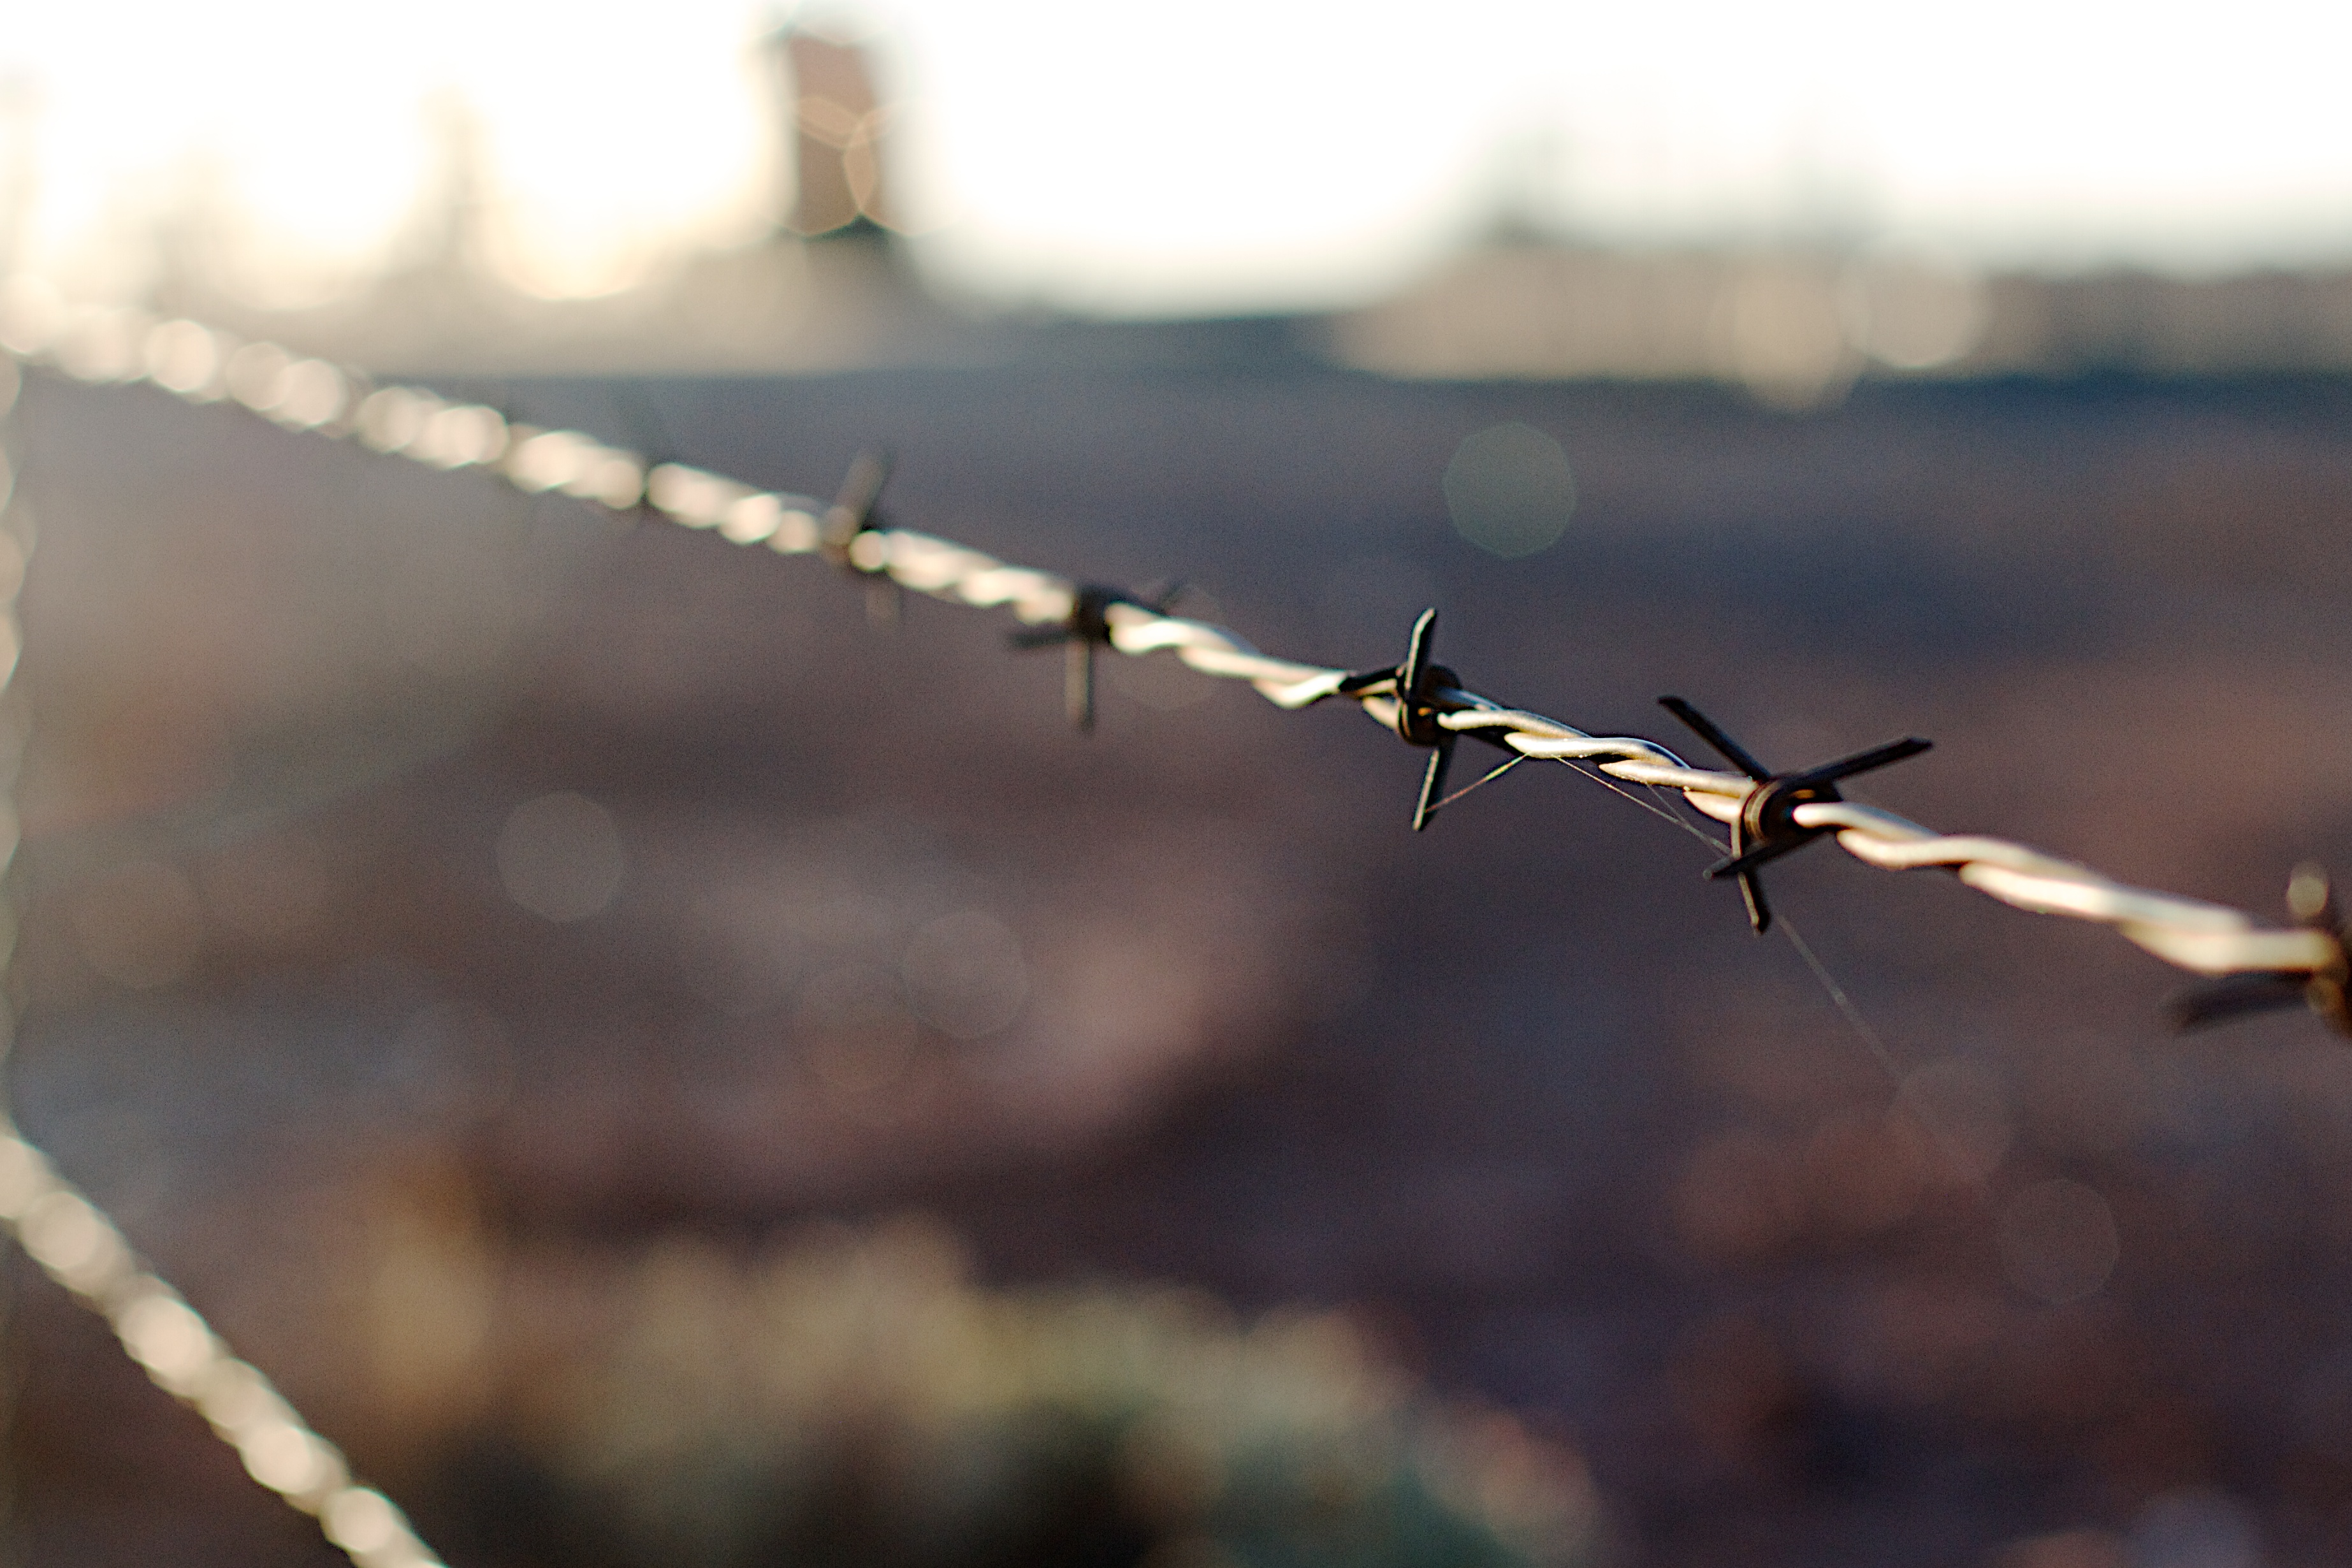
nature, branch, snow, winter, fence, barbed wire, sunlight, morning, leaf, flower, frost, autumn, season, twig, close up, macro photography, thorns spines and prickles, outdoor structure, wire fencing, home fencing